Liwan

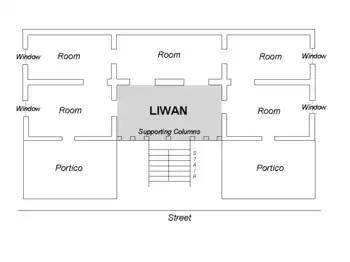
An architectural drawing of a typical Levantine house, with the liwan area in grey.

Liwan (from Persian ) is a long narrow-fronted hall or vaulted portal in ancient and modern Levantine homes that is often open to the outside. An Arabic loanword to English, it is ultimately derived from the Persian , which preceded by the article "al" ("the"), came to be said as in Arabic, and later, English.